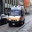
Label: ambulance